Mathias Bidstrup

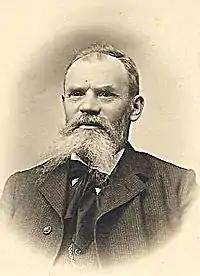
Mathias Andreas Bidstrup

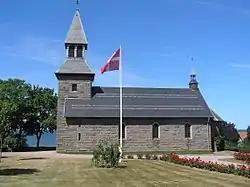
Gudhjem Church

Mathias Andreas Bidstrup (25 March 1852 – 25 January 1929) was a Danish architect.